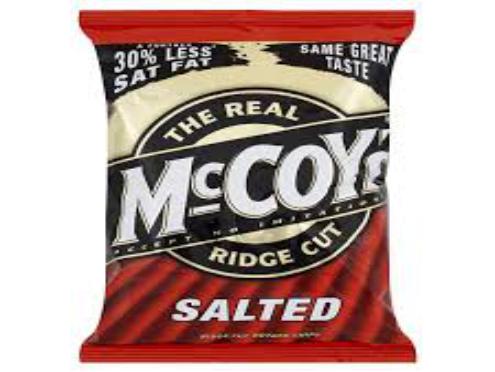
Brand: McCoys Crisps
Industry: Food